Keelboat

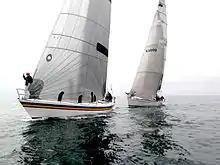
A keelboat race in California

In Ireland the Howth 17 was designed by Sir Walter Boyd in 1897, and is the oldest one-design racing keelboat in the world.